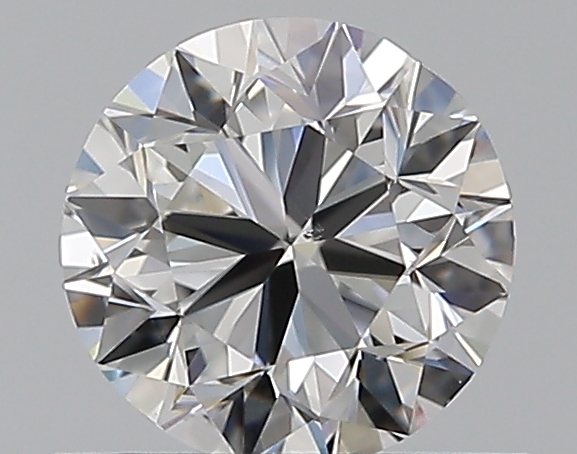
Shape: round
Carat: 0.7
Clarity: VS2
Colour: G
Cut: VG
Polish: EX
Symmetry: VG
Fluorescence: N
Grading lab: GIA
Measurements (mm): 5.46 x 5.53 x 3.57